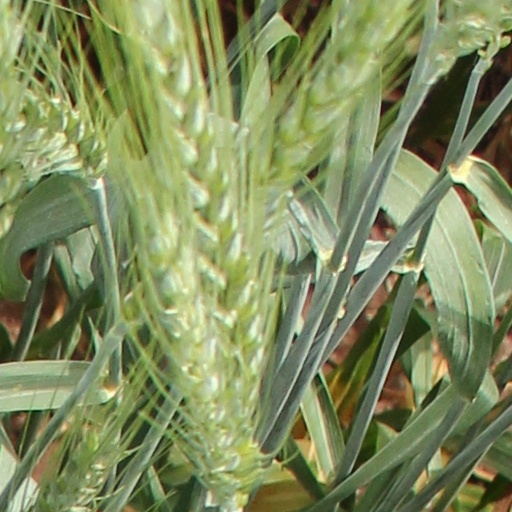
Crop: wheat